Donald Duck universe

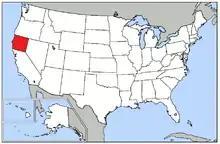
The location of Calisota as suggested by Don Rosa

Although it has many fictional elements and a variable climate, Calisota is probably synonymous with Jefferson, being roughly equivalent to Northern California. Duckburg is located north of San Francisco, with a map in Don Rosa's "The Life and Times of Scrooge McDuck" showing Calisota corresponding to the part of California north of the 39th parallel.